Jean-Philippe Duval

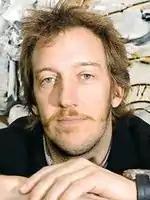

Jean-Philippe Duval (born 1968) is a Canadian film and television director from Quebec City, Quebec. He is most noted for his 1999 films "Matroni and Me (Matroni et moi)", for which he received Jutra Award nominations for Best Director and Best Screenplay at the 2nd Jutra Awards, and a Genie Award nomination for Best Adapted Screenplay at the 20th Genie Awards, and his 2009 film "Through the Mist (Dédé, à travers les brumes)", which received Jutra nominations for both Best Director and Best Screenplay at the 12th Jutra Awards.